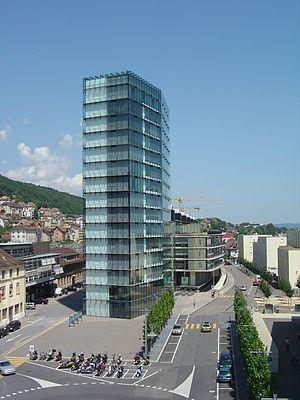
Tour de l'Office fédéral de la statistique à Neuchâtel.
L'Office fédéral de la statistique est un office fédéral suisse responsable des services de la statistique.